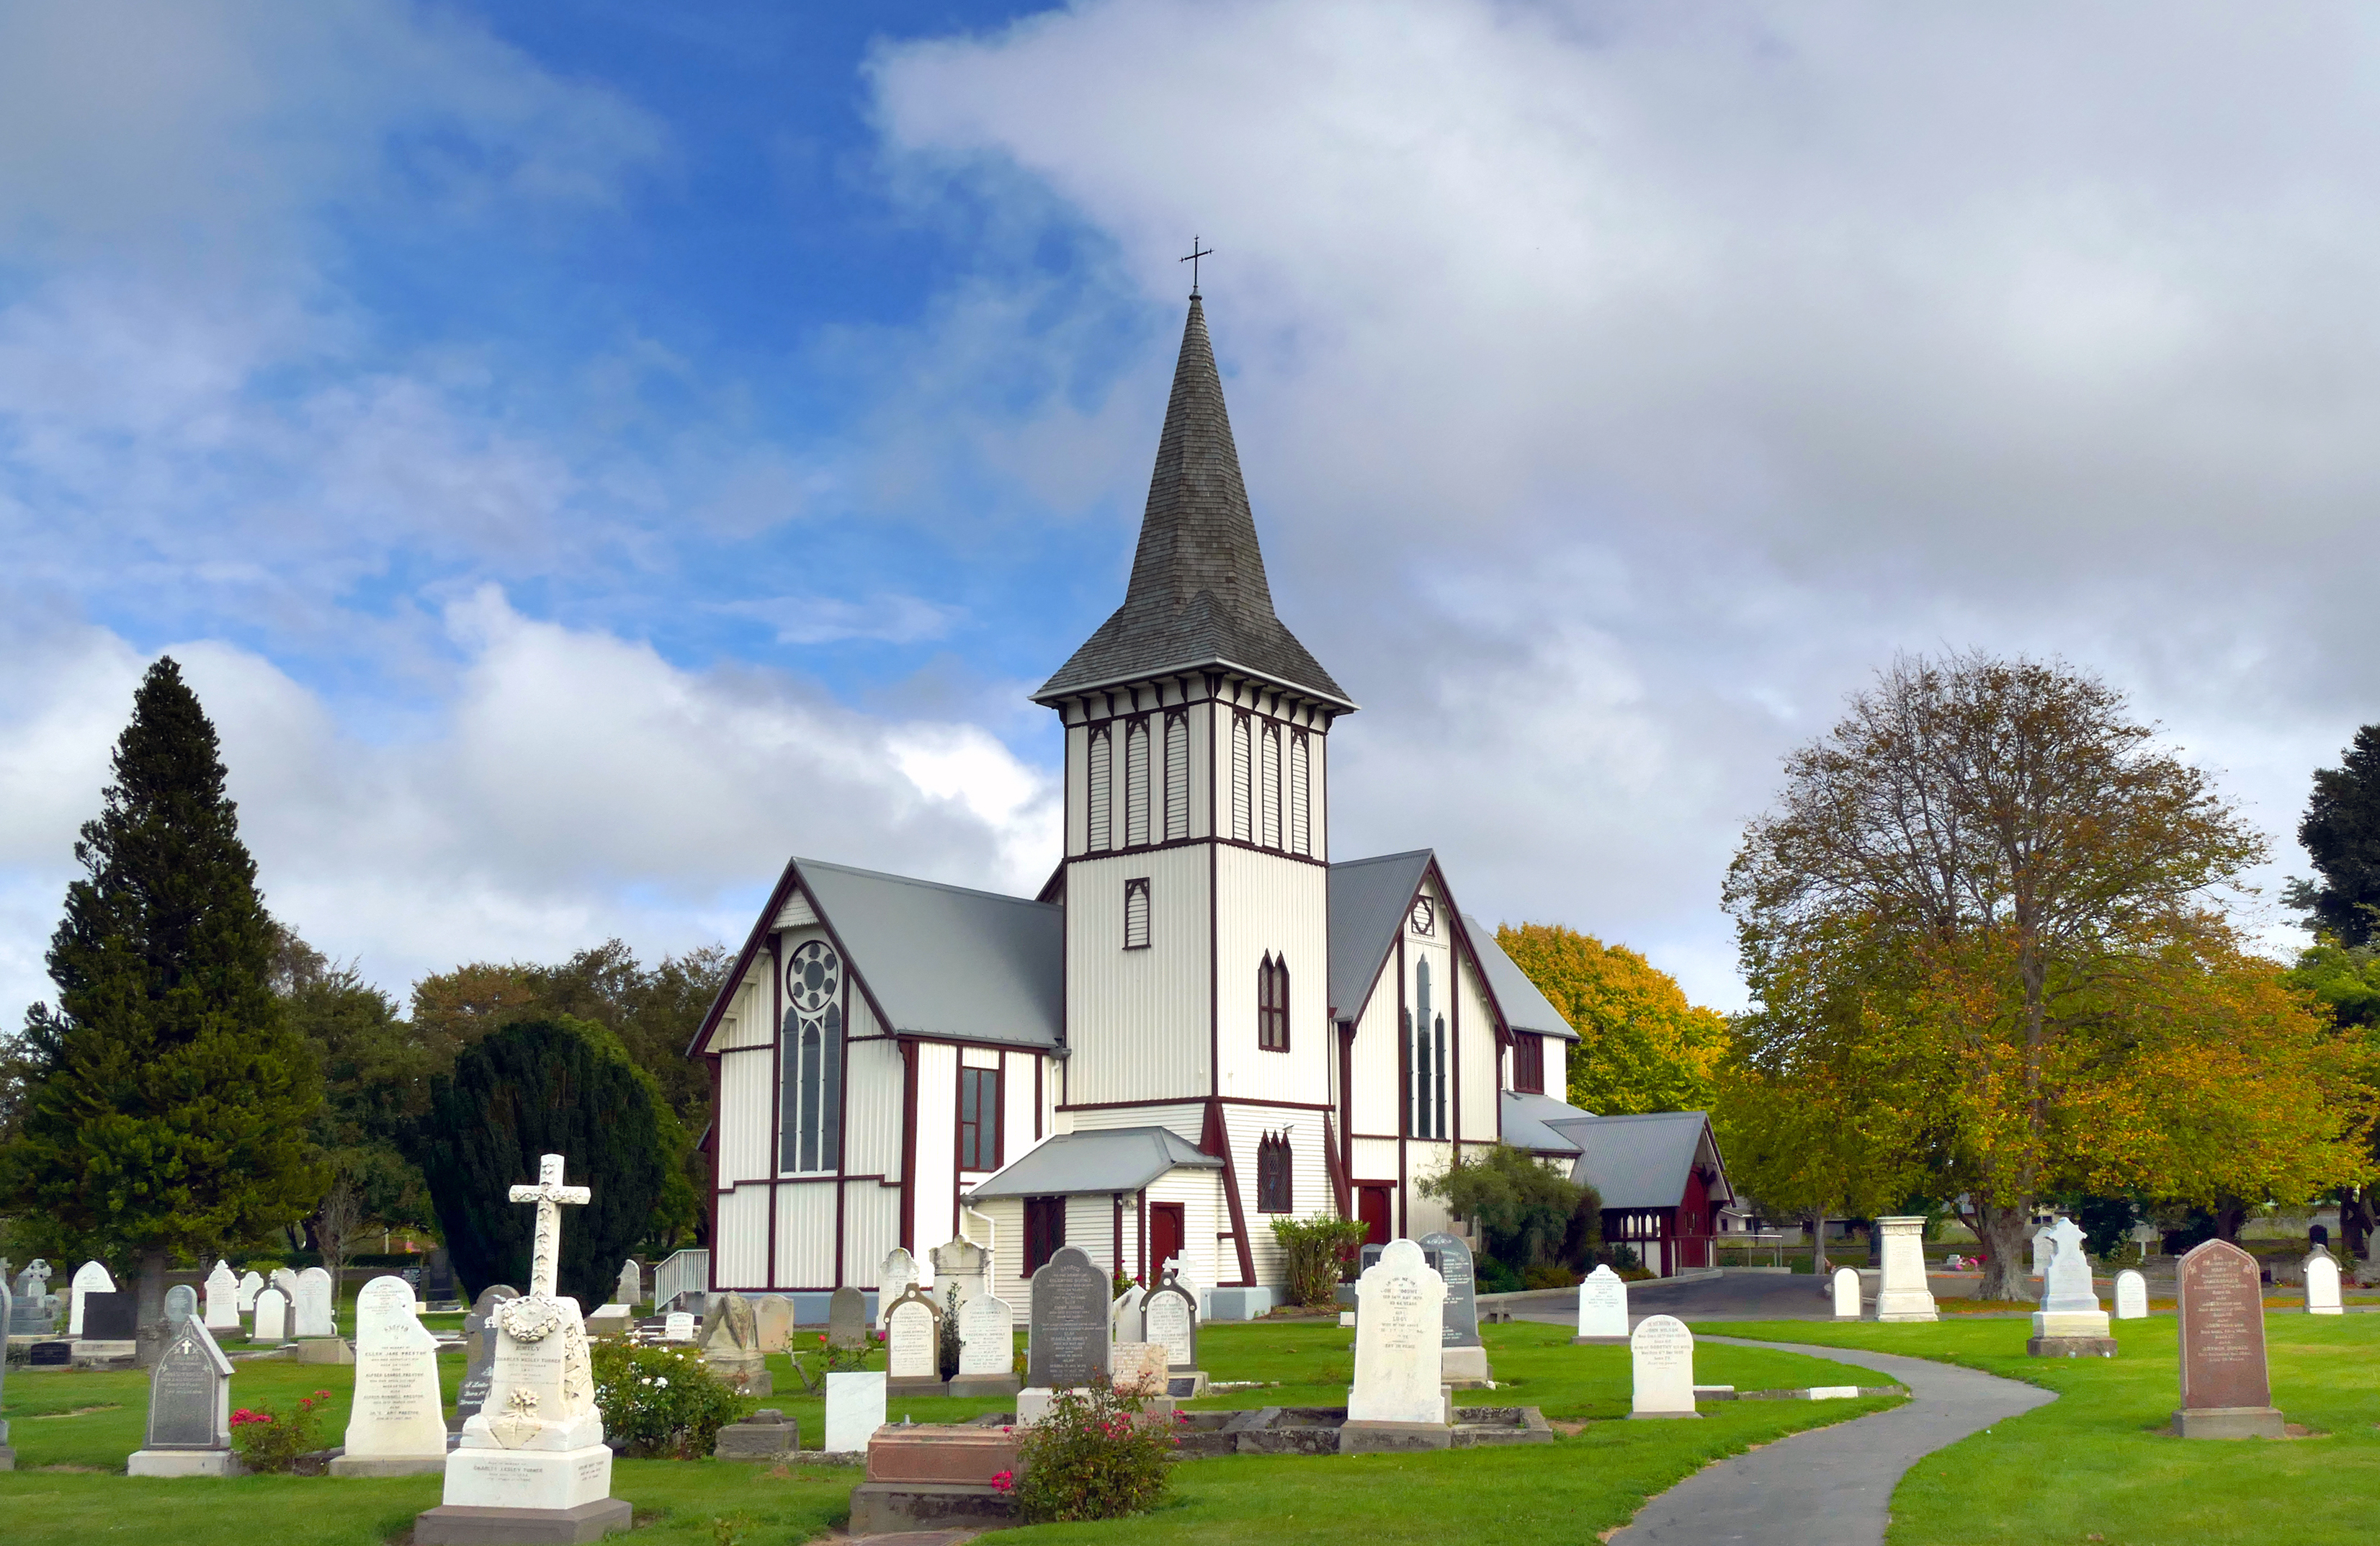
building, chateau, church, chapel, cemetery, place of worship, monastery, estate, lumixfz1000, holyplaces, houseofworship